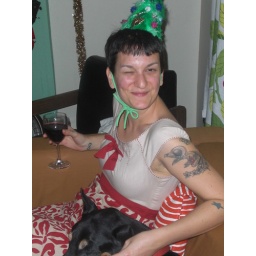
lou in her tiny christmas tree hat